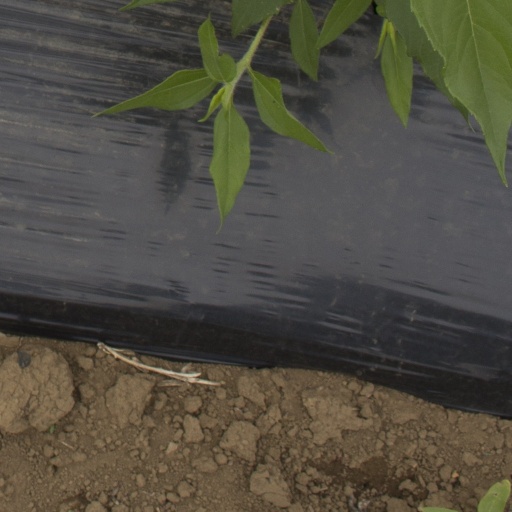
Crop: Jerusalem artichoke